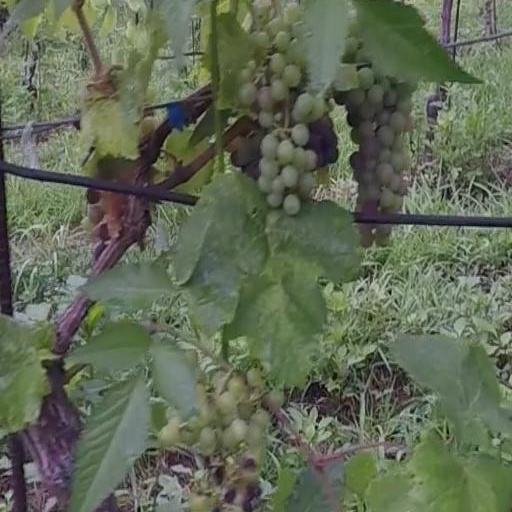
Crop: grape